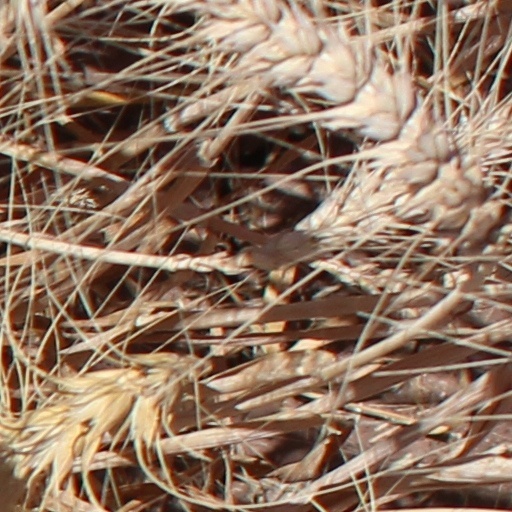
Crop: wheat